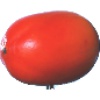
Label: Kaki 1